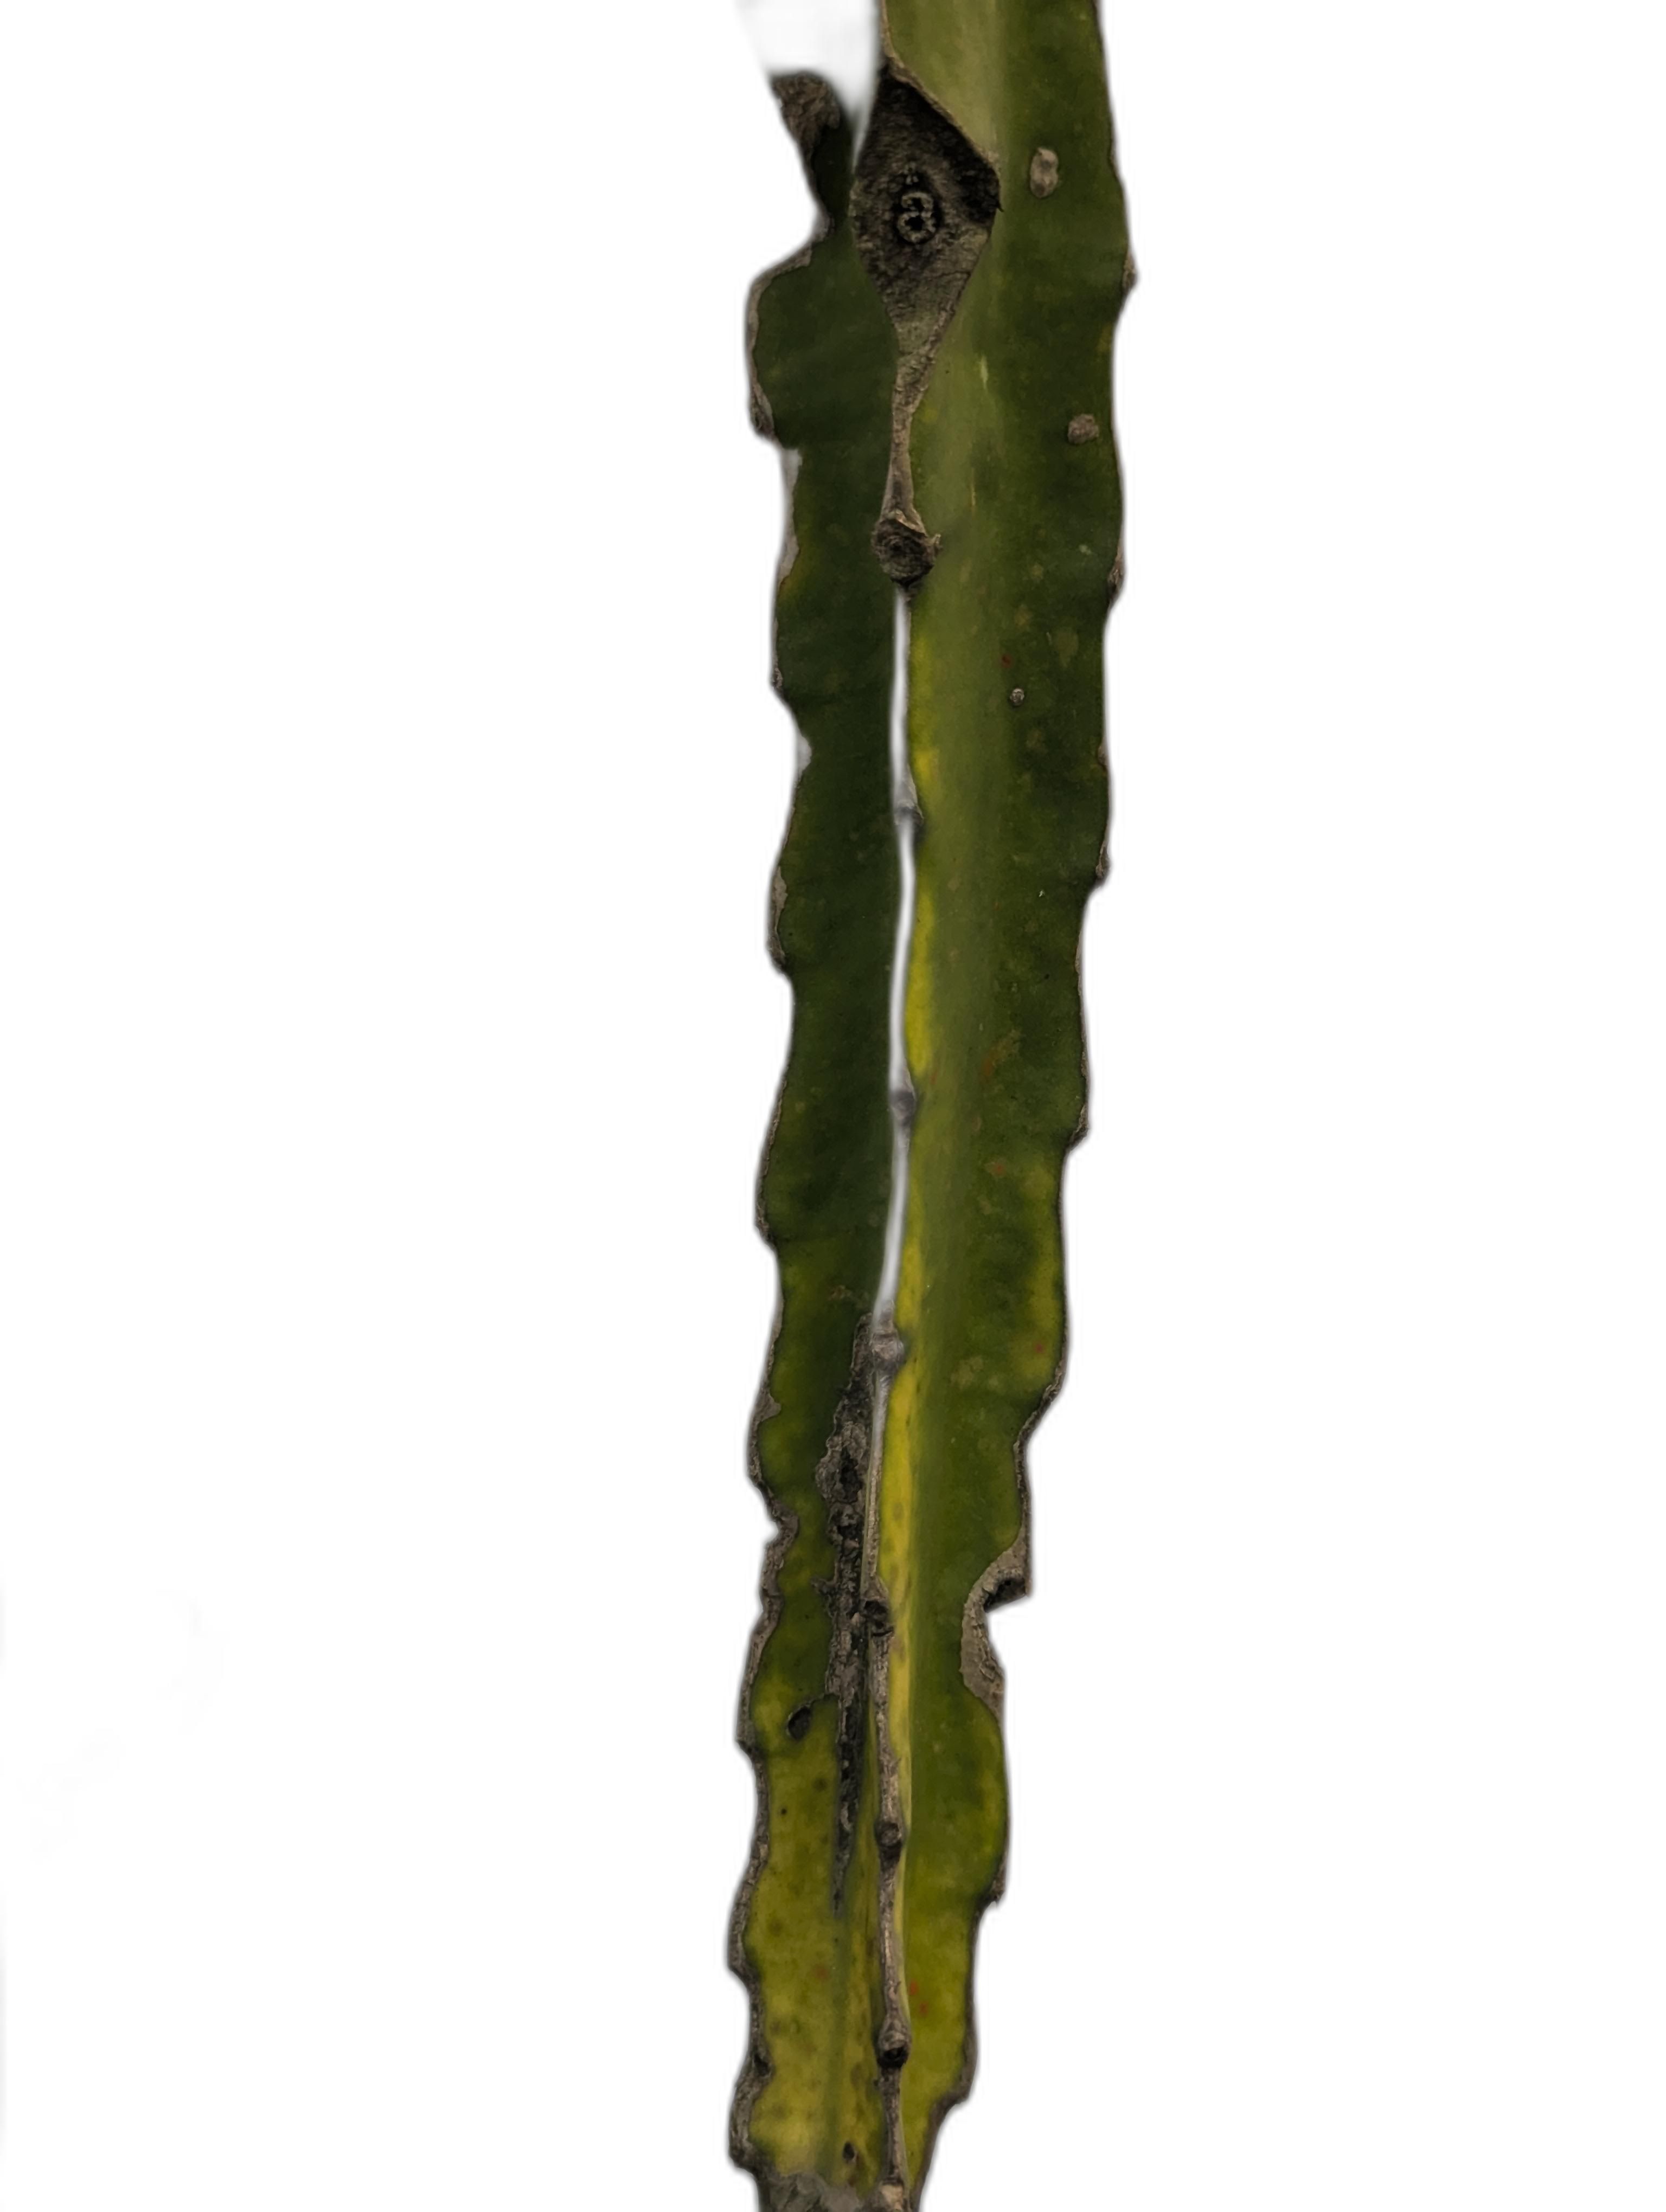
Label: Good leaf